Jack Sparrow

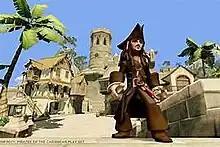
Jack Sparrow in the Pirates of the Caribbean campaign of the 2013 Toys-to-life video game Disney Infinity

Jack Sparrow appears in video games and books spun off the "Pirates of the Caribbean" media franchise. Some notable "Pirates" video games in which Jack Sparrow appears as a playable character in include "", voiced by Johnny Depp, "", voiced by Jared Butler, and "", with archive audio of Johnny Depp's vocal effects. Jack was one of the first playable characters in the "Disney Infinity" series, where he is reprised by Jared Butler. He also appears in the "Kingdom Hearts" series, first in 2005's "Kingdom Hearts II", where he is voiced by James Arnold Taylor, and again in 2019's "Kingdom Hearts III", reprised again by Butler. In the "A Pirate's Life" expansion for the video game "Sea of Thieves" he is voiced again by Butler. Jack Sparrow also appears as playable character in "Disney Magic Kingdoms"," Disney Heroes: Battle Mode", and "Disney Speedstorm". A purchasable cosmetic outfit of Jack Sparrow was added to "Fortnite Battle Royale" on July 19, 2024, as part of the Cursed Sails Event Pass. Jack also appears in "Disney Speedstorm".